Otto Hahn

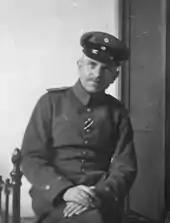
Hahn in uniform in 1915

Haber's new unit was called Pioneer Regiment 35. After brief training in Berlin, Hahn, together with physicists James Franck and Gustav Hertz, was sent to Flanders again to scout for a site for a first gas attack. He did not witness the attack because he and Franck were off selecting a position for the next attack. Transferred to Poland, at the Battle of Bolimów on 12 June 1915, they released a mixture of chlorine and phosgene gas. Some German troops were reluctant to advance when the gas started to blow back, so Hahn led them across No Man's land. He witnessed the death agonies of Russians they had poisoned, and unsuccessfully attempted to revive some with gas masks. On their next attempt on 7 July, the gas again blew back on German lines, and Hertz was poisoned. This assignment was interrupted by a mission at the front in Flanders and again in 1916 by a mission to Verdun to introduce shells filled with phosgene to the Western Front. Then once again he was hunting along both fronts for sites for gas attacks. In December 1916 he joined the new gas command unit at Imperial Headquarters.